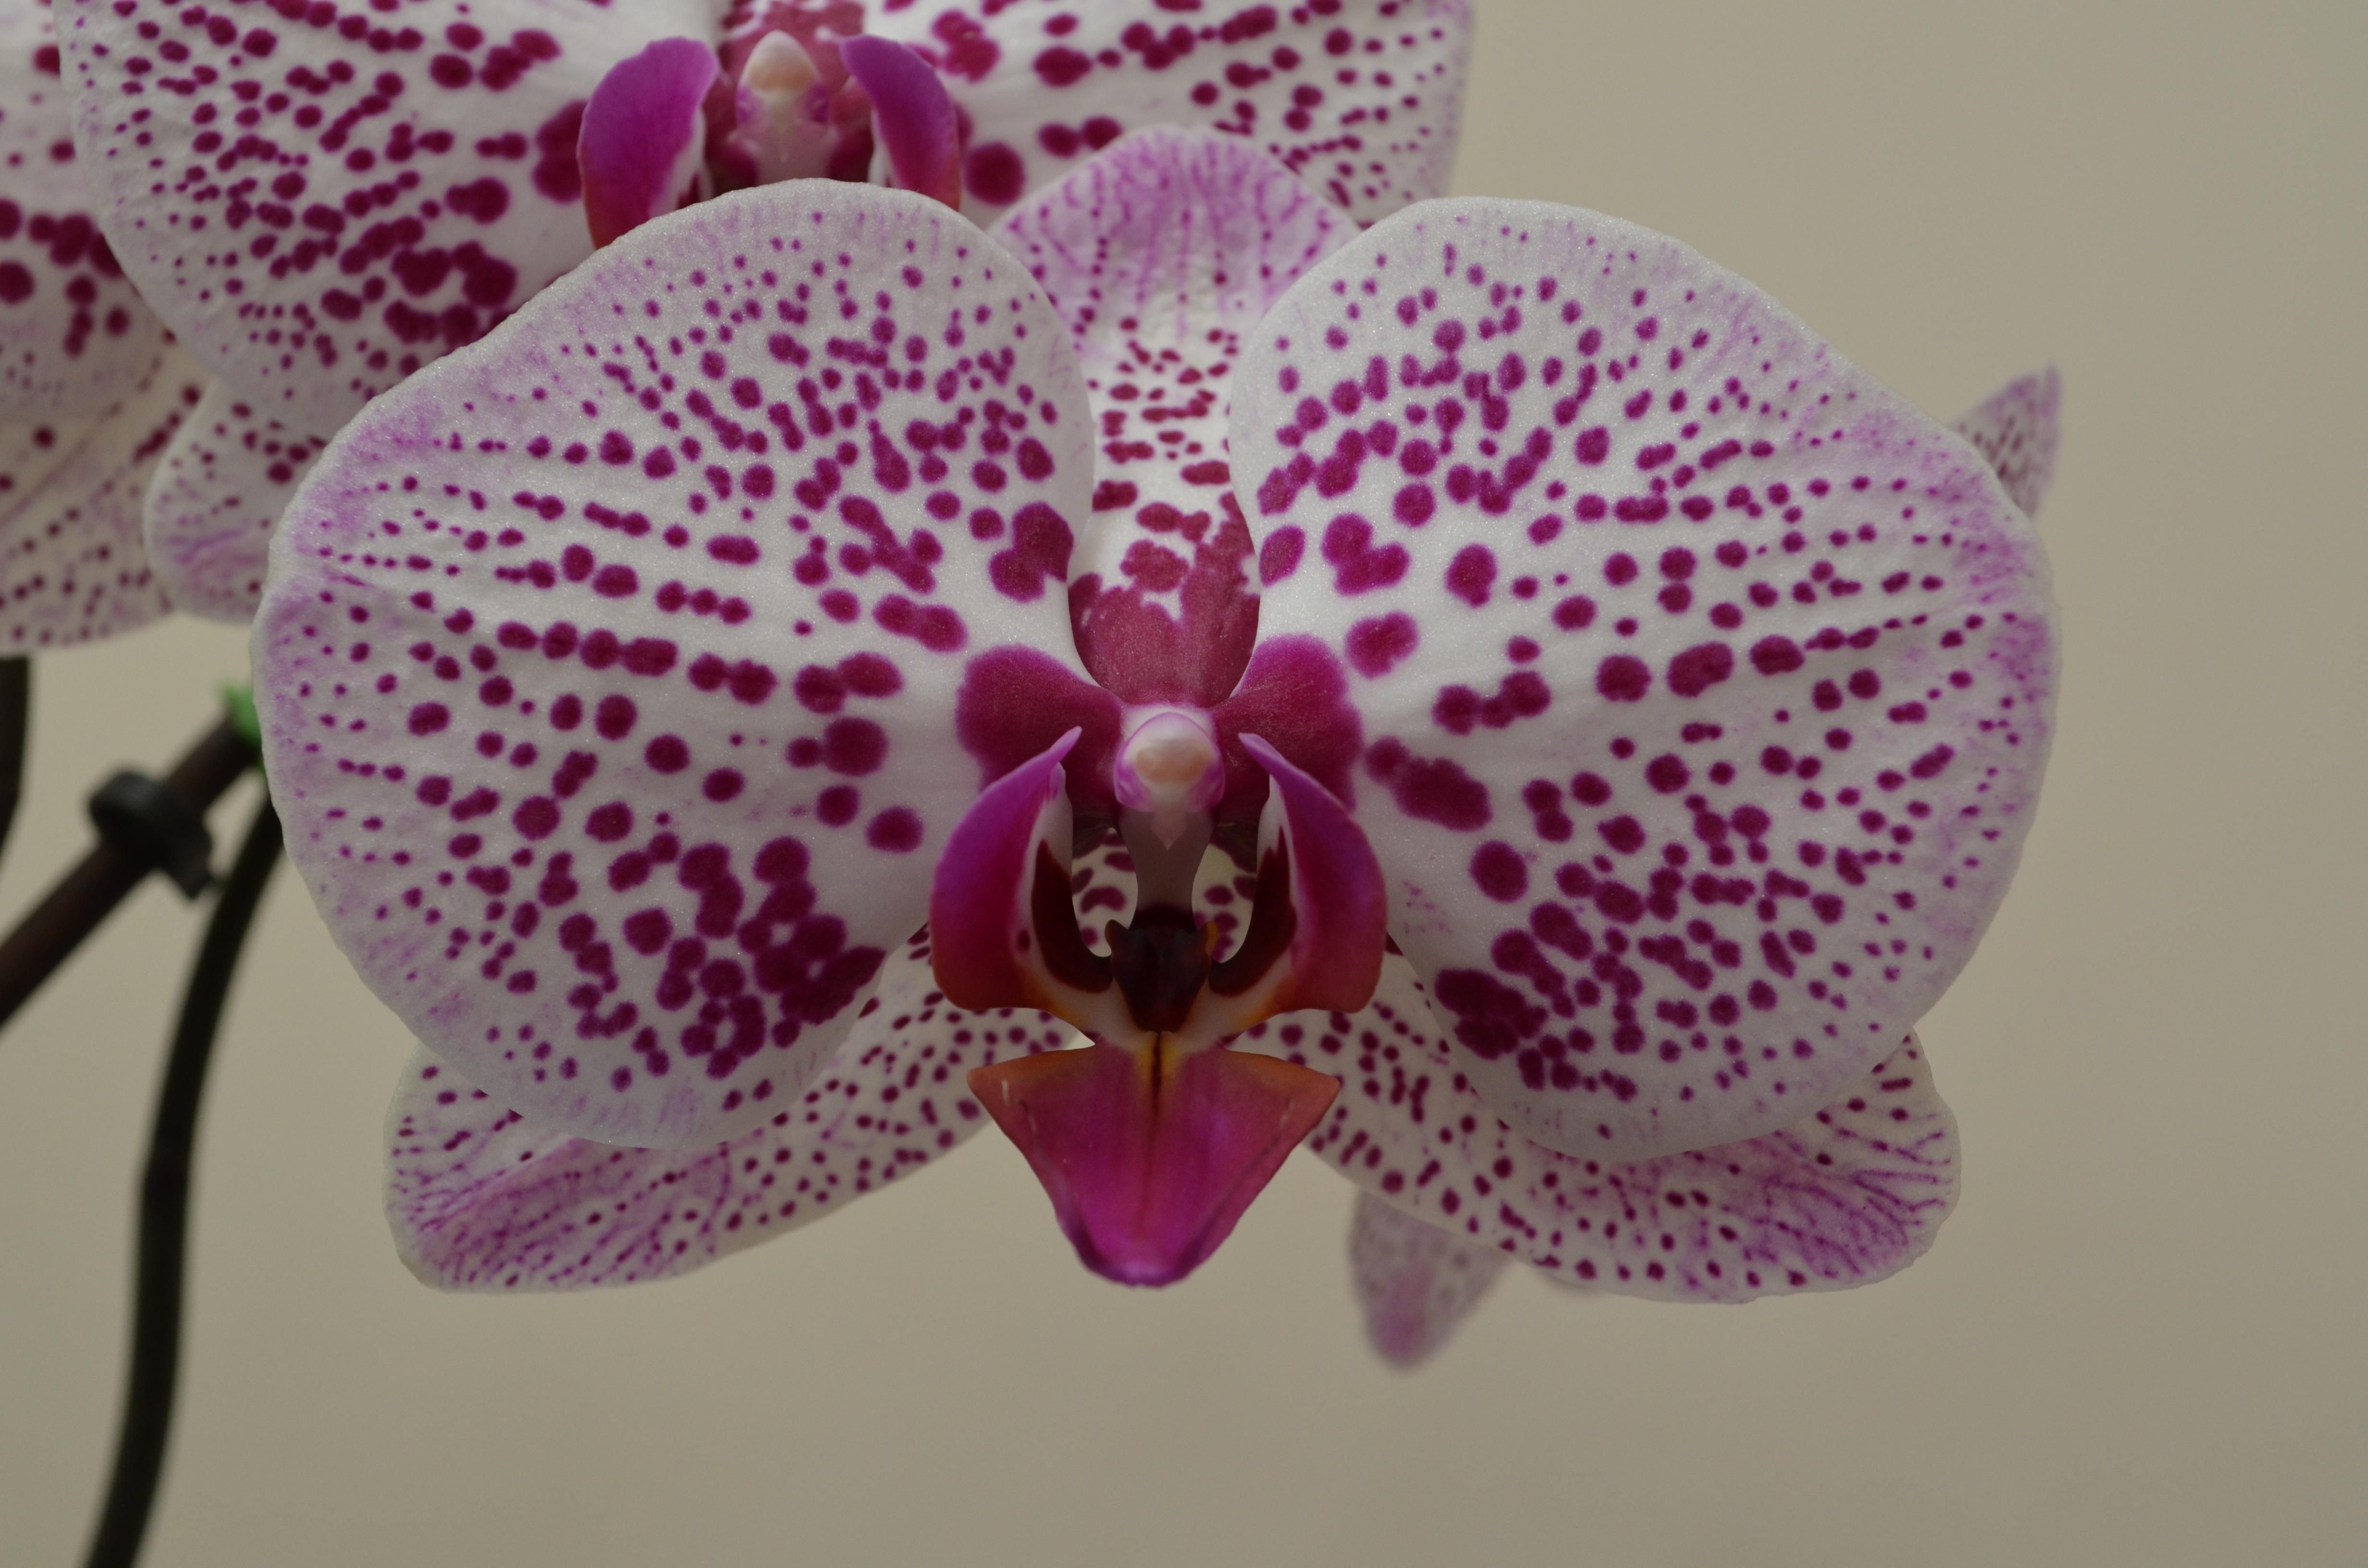
plant, flower, petal, pink, flora, orchid, flowers, eye, organ, flowering plant, cattleya, land plant, moth orchid